Question: Please indicate a possible affordance area of the boxing_punching_bag that can be used for punching
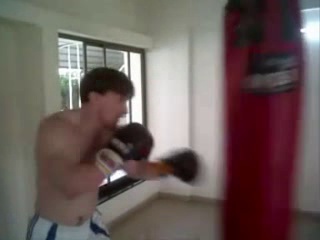
Answer: [217.5, 4, 300.5, 240]